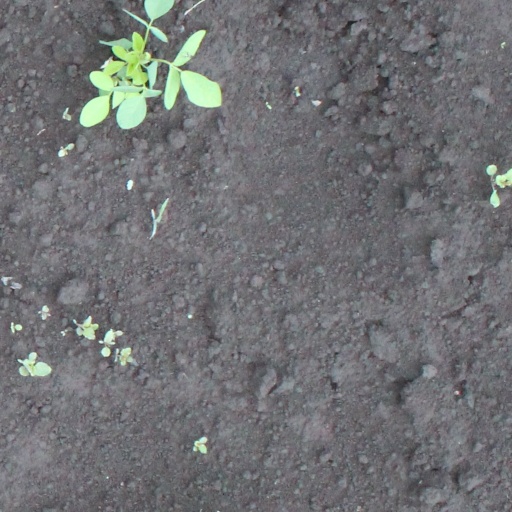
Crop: soybean